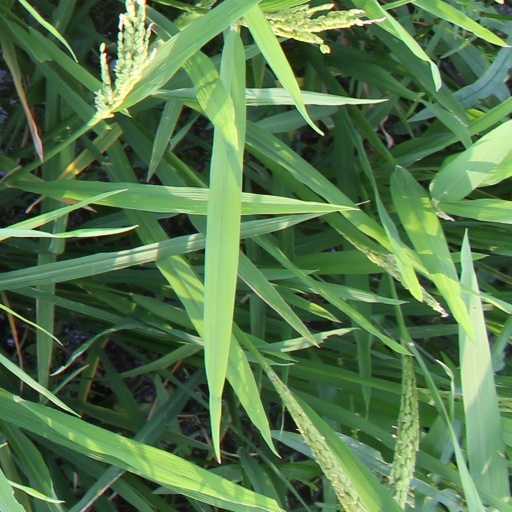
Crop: rice